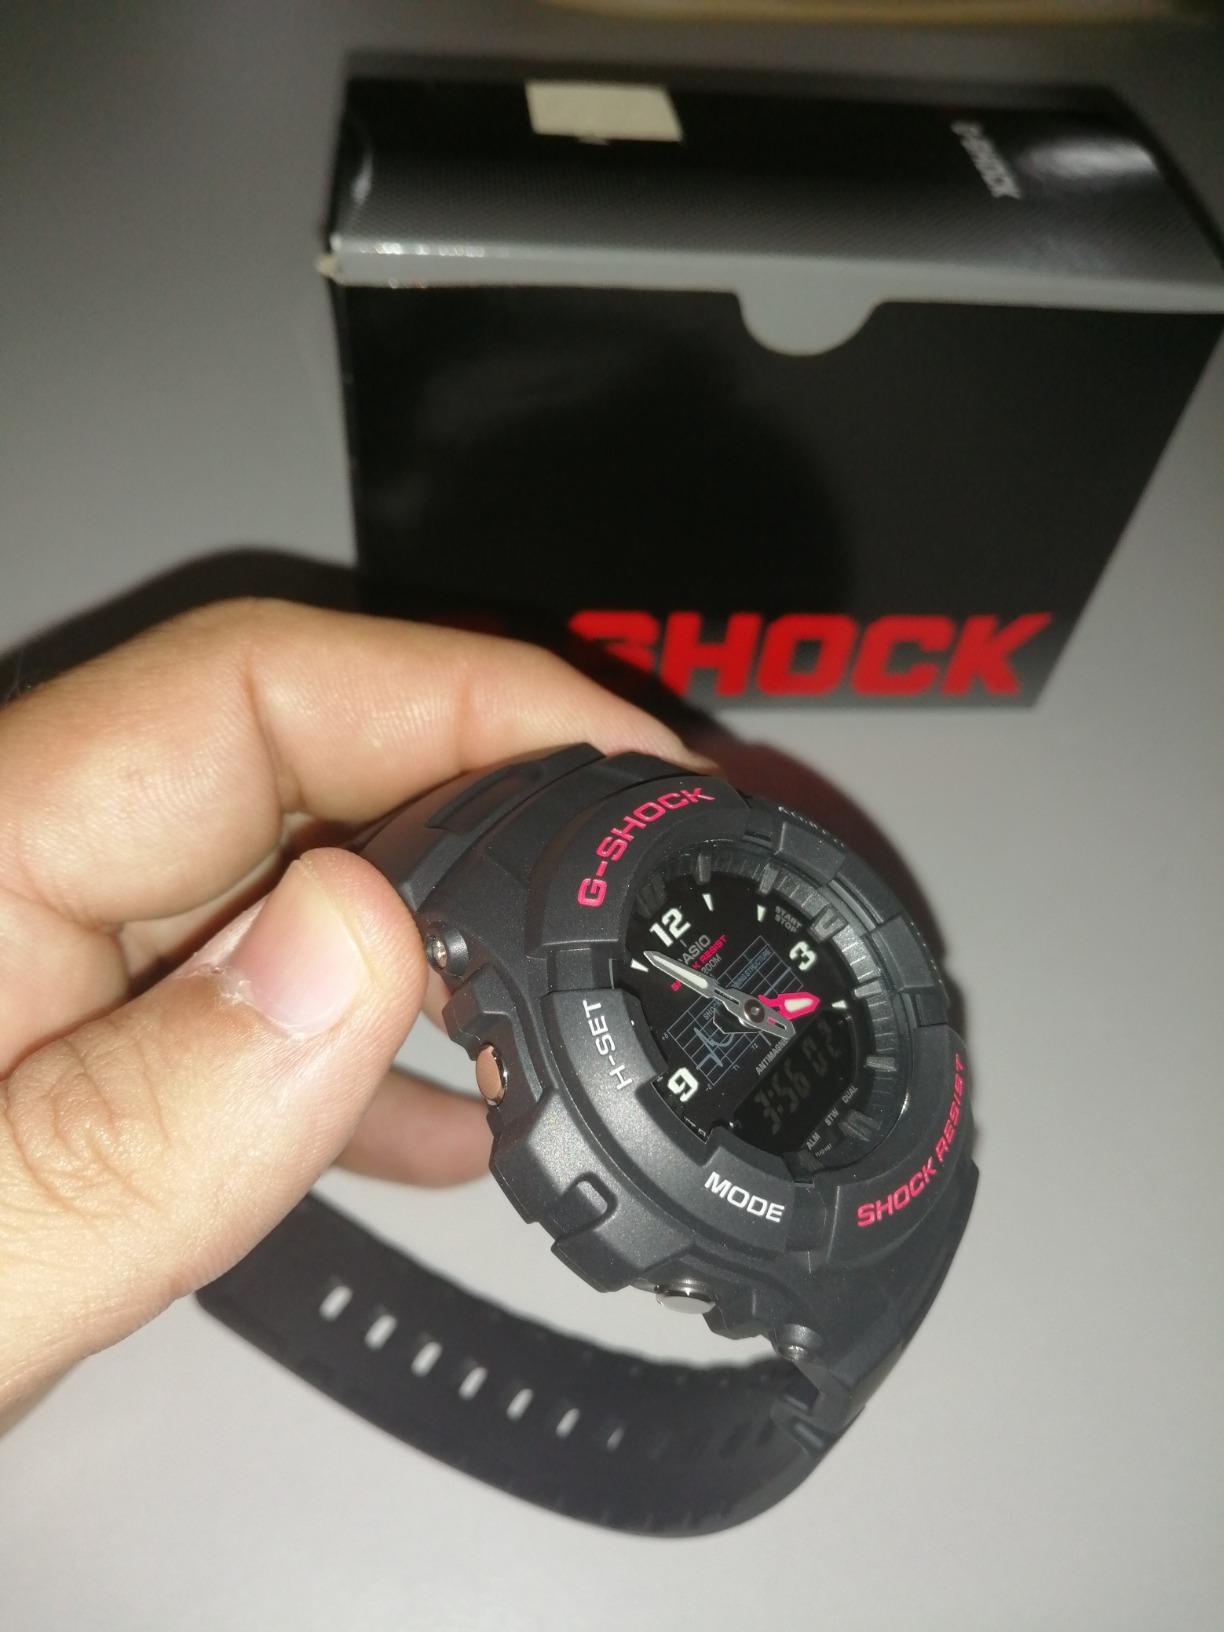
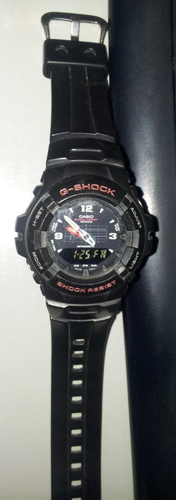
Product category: accessories_watch
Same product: yes